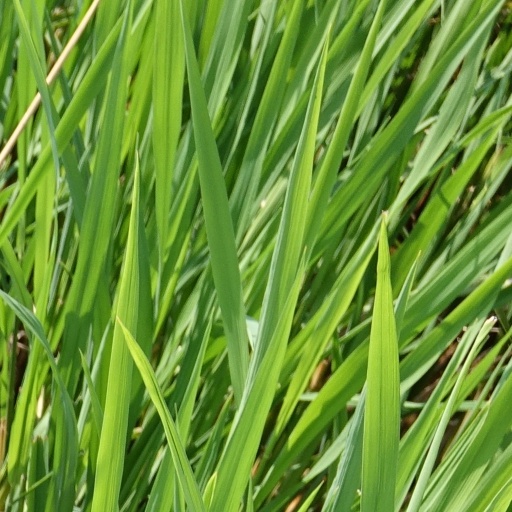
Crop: rice